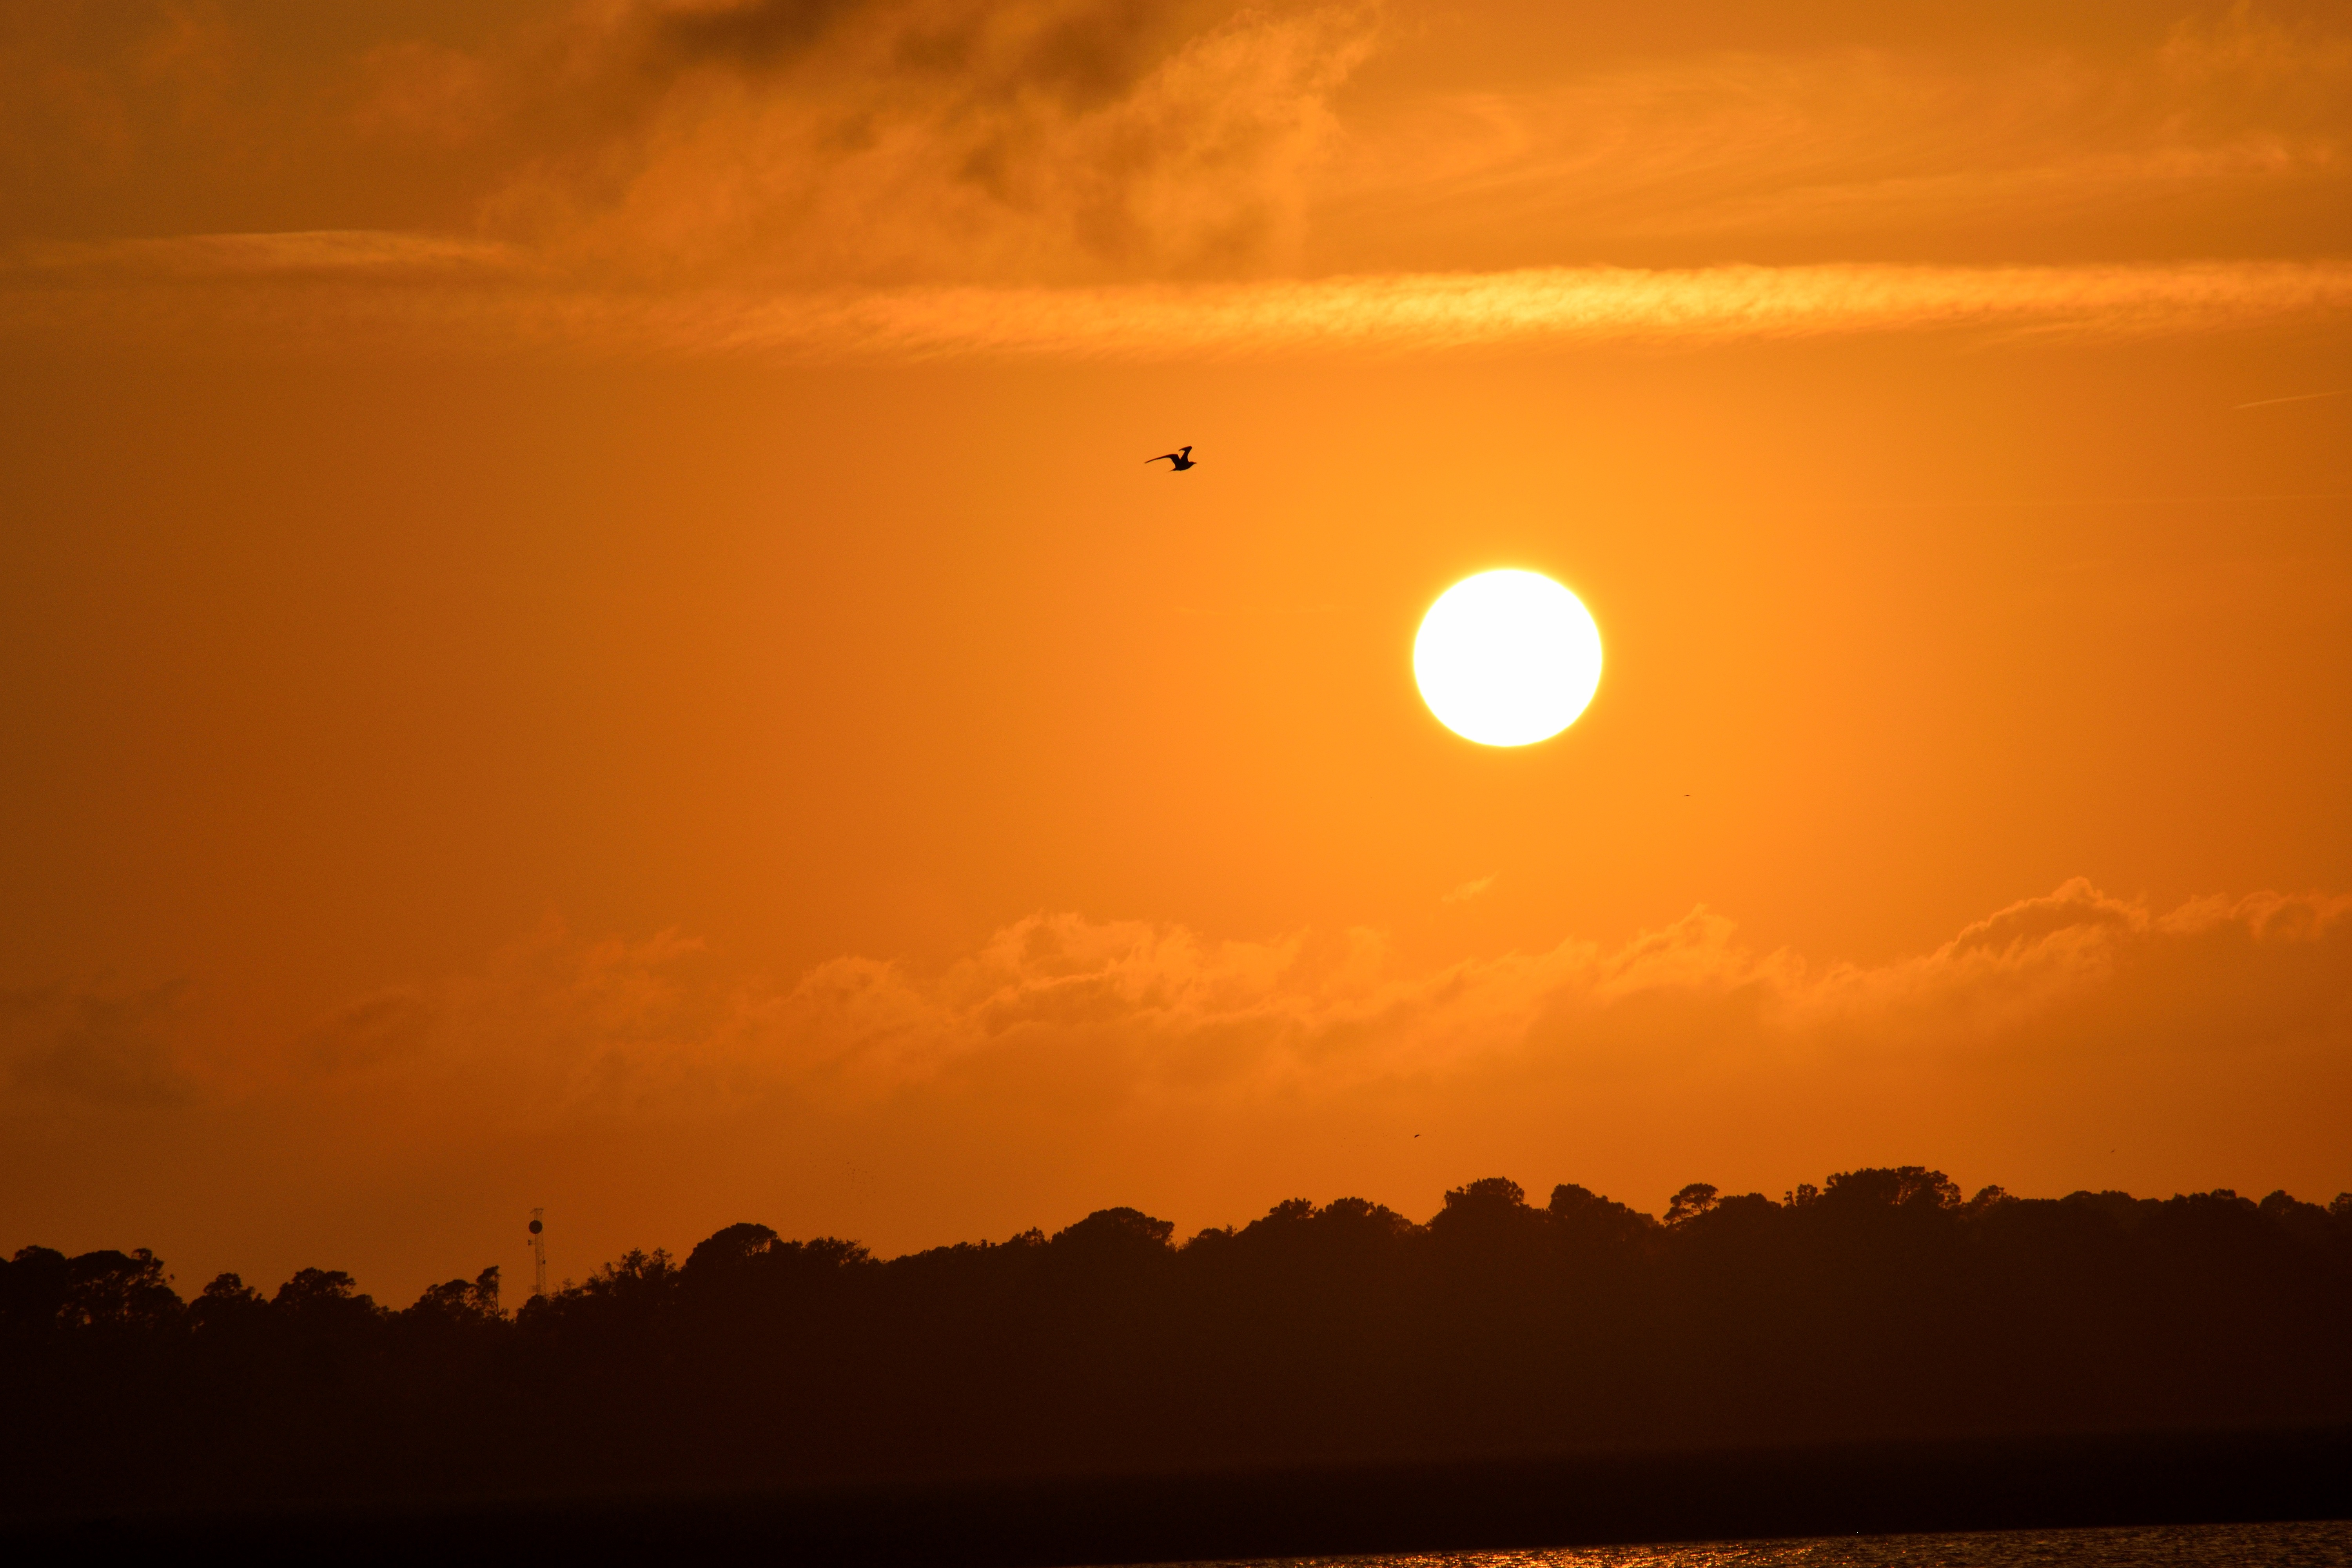
beach, landscape, sea, coast, water, nature, horizon, silhouette, cloud, sky, sun, sunrise, sunset, night, sunlight, morning, dawn, atmosphere, pelican, river, dusk, wildlife, evening, twilight, scenic, tropical, scenery, colorful, avian, majestic, outdoors, birds, southern, vibrant, waterbird, florida, afterglow, astronomical object, pelicans flying, atmospheric phenomenon, red sky at morning